Costume jewelry

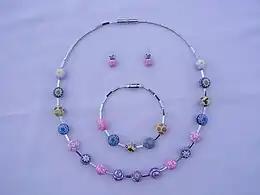
Swatch Bijoux Jewelry

Costume or fashion jewelry includes a range of decorative items worn for personal adornment that are manufactured as less expensive ornamentation to complement a particular fashionable outfit or garment as opposed to "real" (fine) jewelry, which is more costly and which may be regarded primarily as collectibles, keepsakes, or investments. From the outset, costume jewelry — also known as fashion jewelry — paralleled the styles of its more precious fine counterparts.